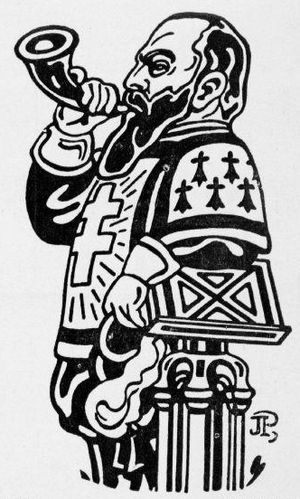
Guy Ropartz
Guy Ropartz karikeret af Jac Pohier
Joseph Guy Marie Ropartz var en fransk komponist og dirigent.